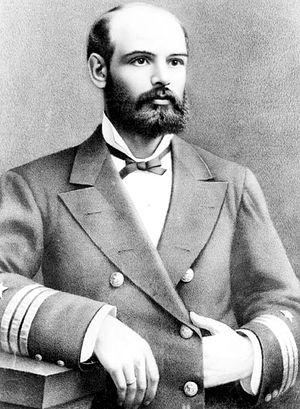
Agustín Arturo Prat Chacón, né le 3 avril 1848, près de Ninhue et mort le 21 mai 1879 à Iquique au Pérou à l'époque, annexé par le Chili en 1884, est un officier de la marine chilienne. Il est tué à la bataille navale d'Iquique peu de temps après avoir abordé le Huáscar, après que le bateau qu'il commande, l’Esmeralda, est éperonné par le navire péruvien Huáscar, lors de la guerre du Pacifique. Prat, en tant que commandant de bord de l’Esmeralda, est le premier homme à bord du Huáscar.